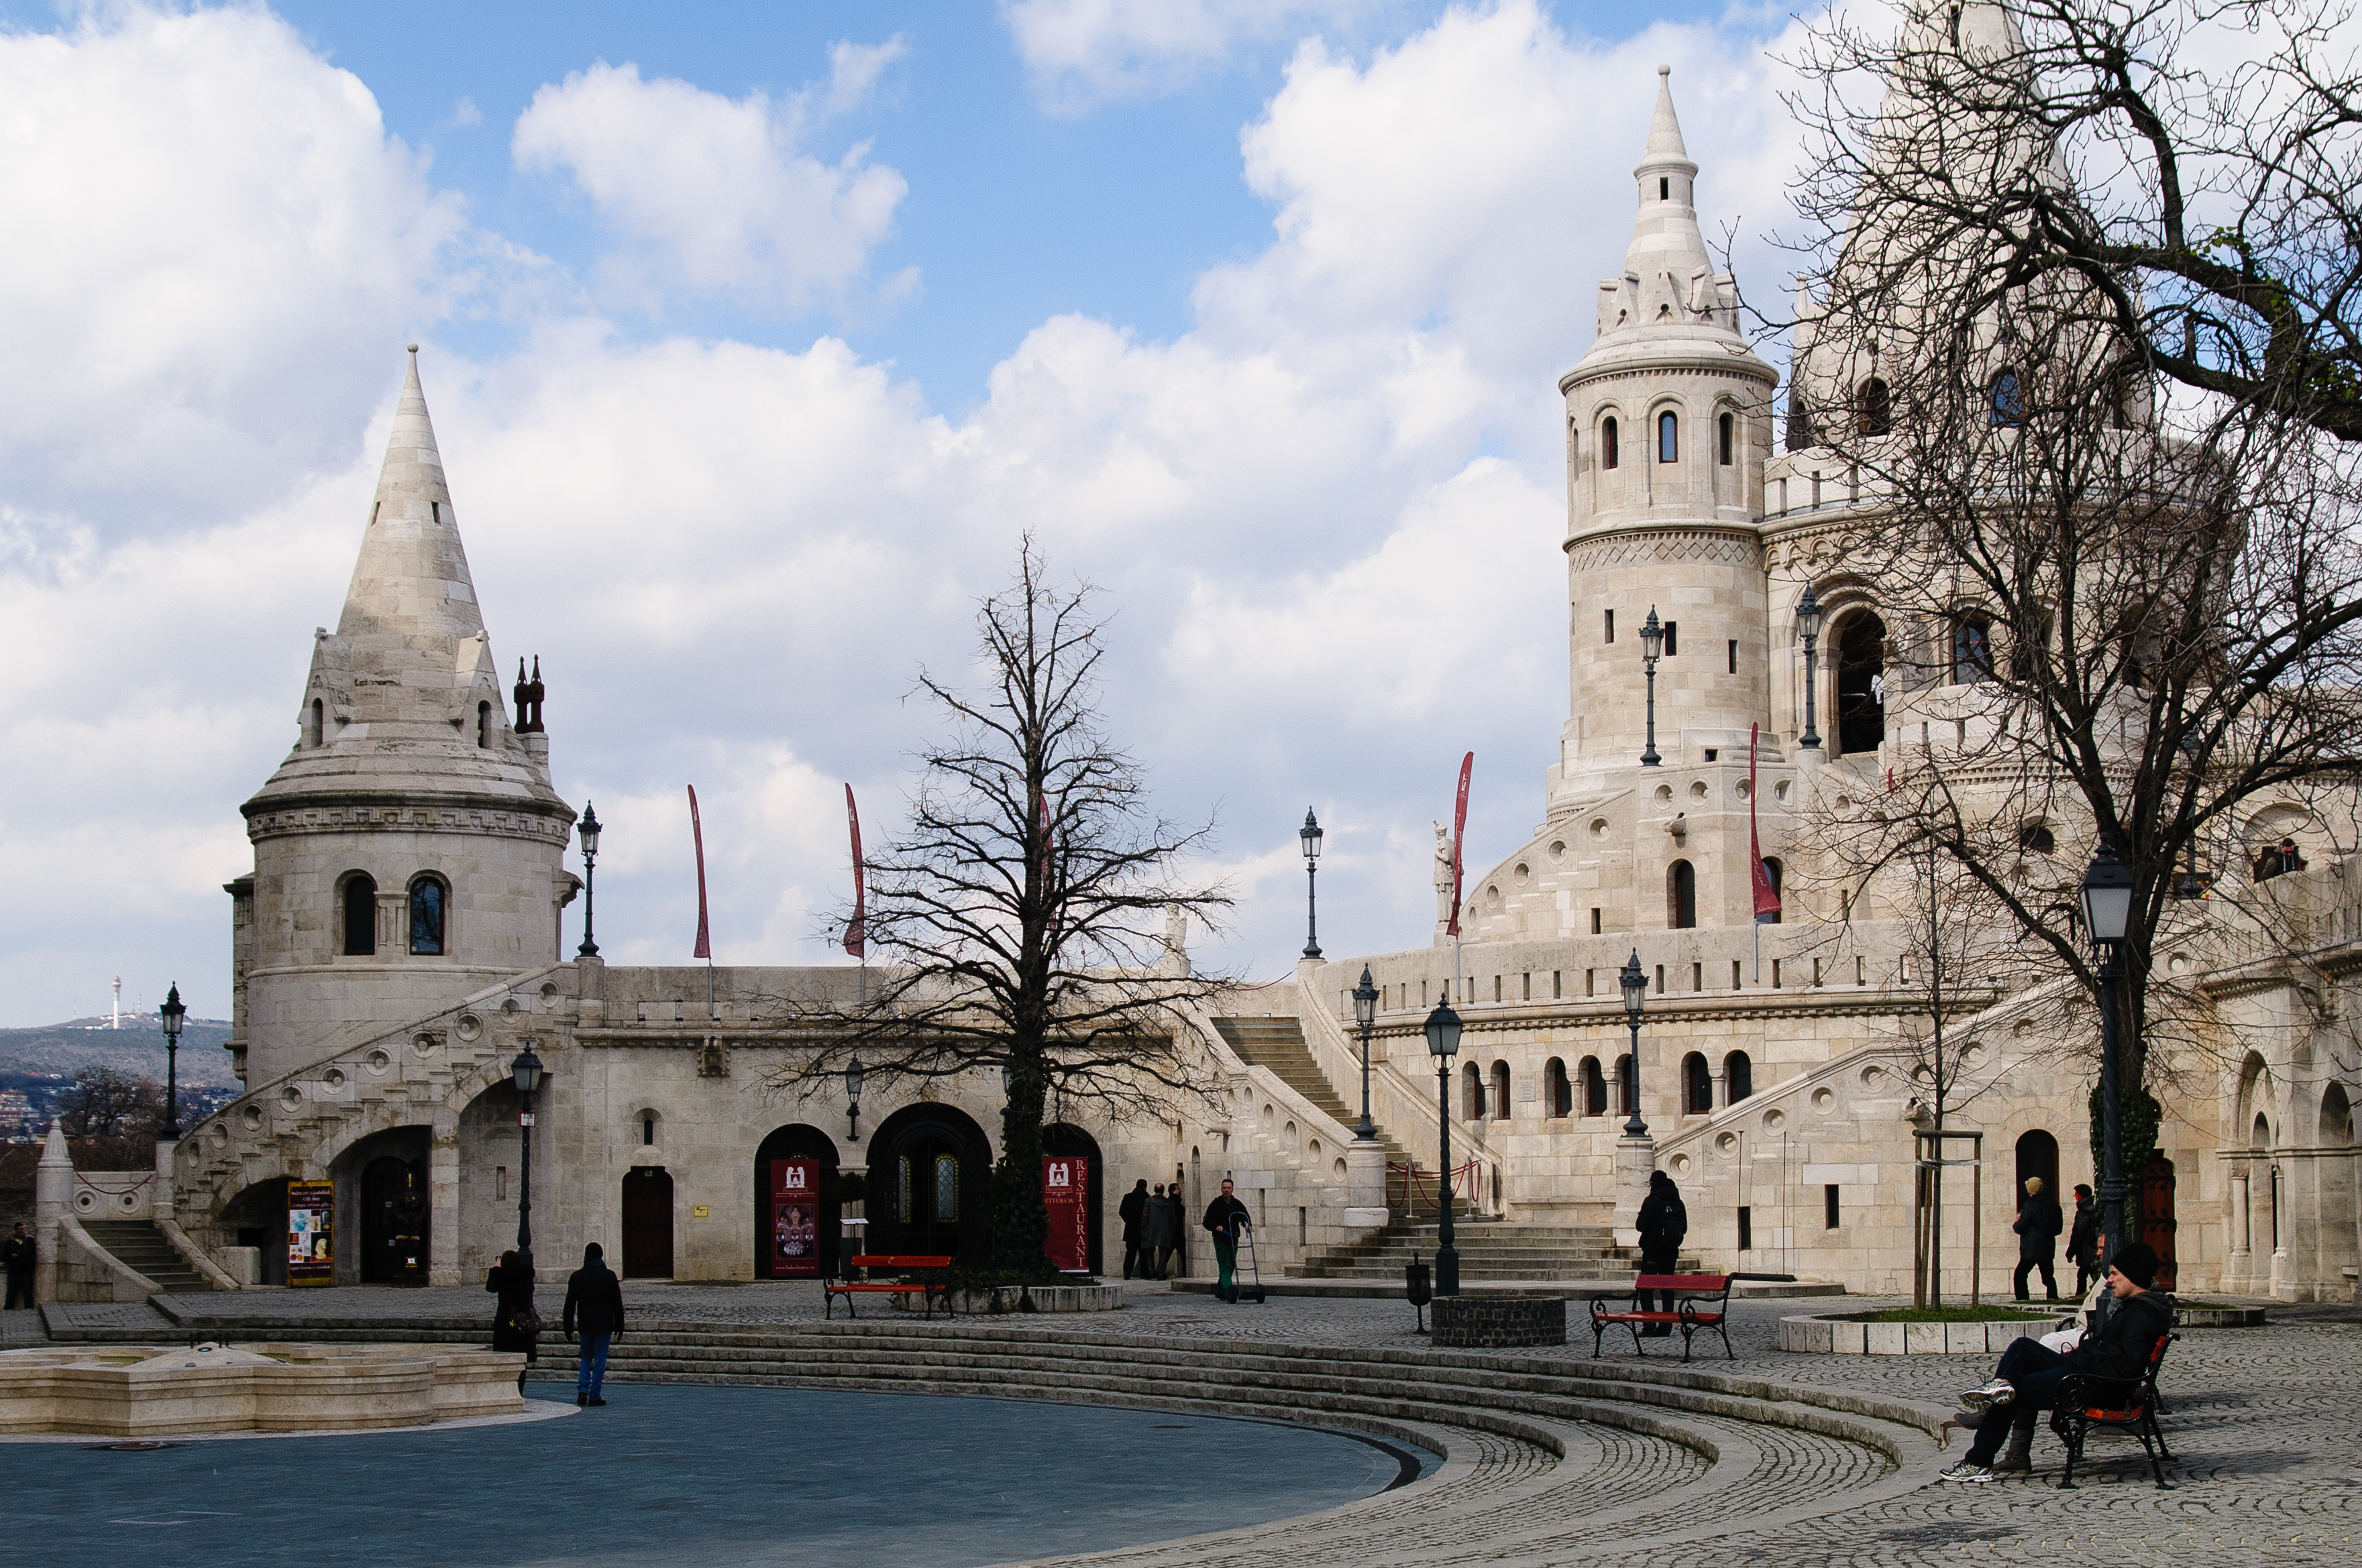
architecture, town, building, chateau, palace, city, cityscape, tower, plaza, landmark, church, cathedral, nikon, tourism, place of worship, spire, monastery, budapest, hungary, town square, basilica, d300, tours, historic site